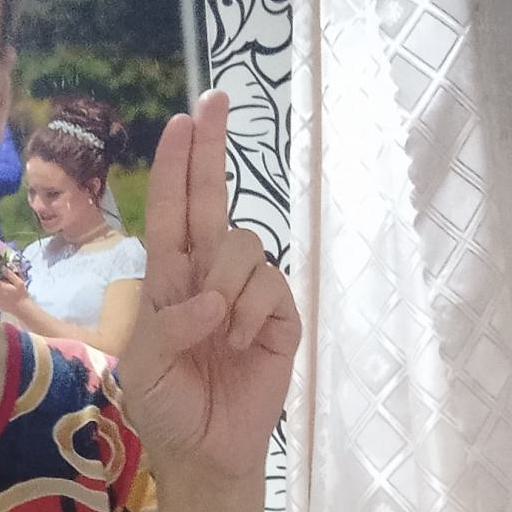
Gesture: two_up